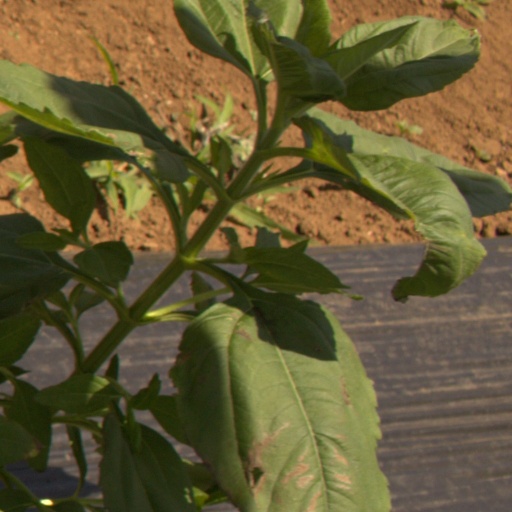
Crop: Jerusalem artichoke